Dmitri Matsjuk

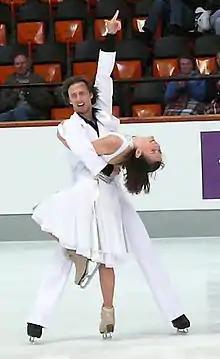
Silná and Matsyuk in 2007.

Dmytro Matsyuk or Dmitri Matsjuk (born 4 October 1981) is a Ukrainian-born ice dancer who competes for Austria. With Barbora Silna and Kira Geil, he became a five-time Austrian national champion and qualified to the free dance at six ISU Championships.